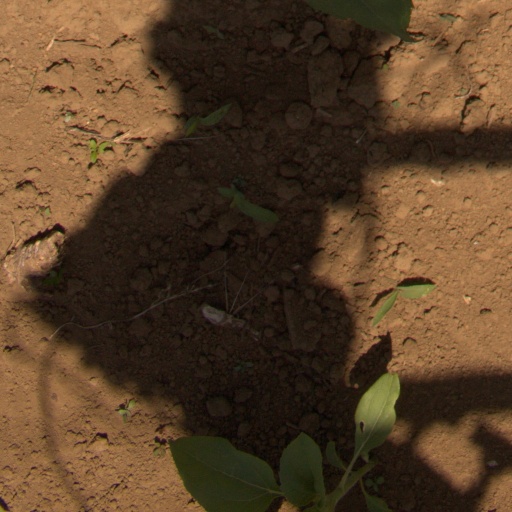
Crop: Jerusalem artichoke